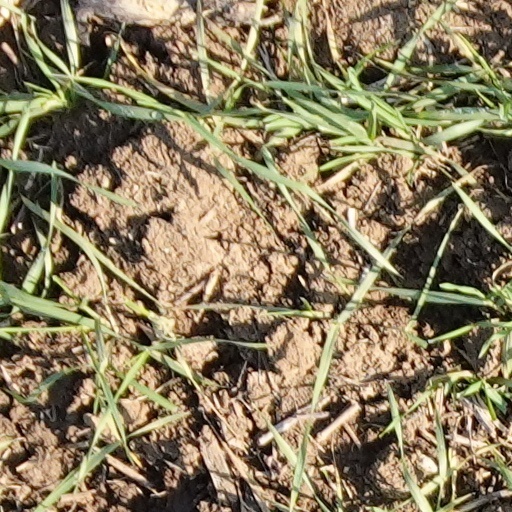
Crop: wheat